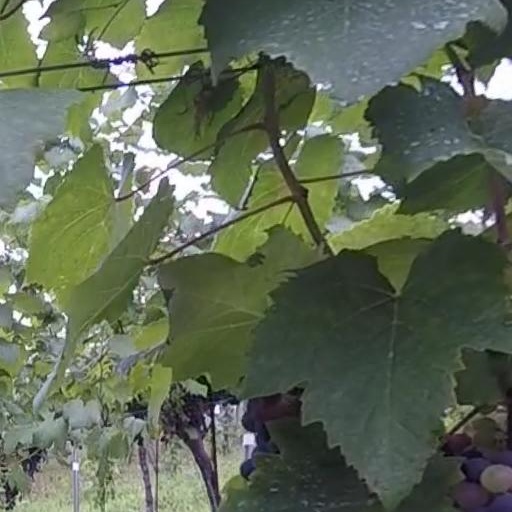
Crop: grape